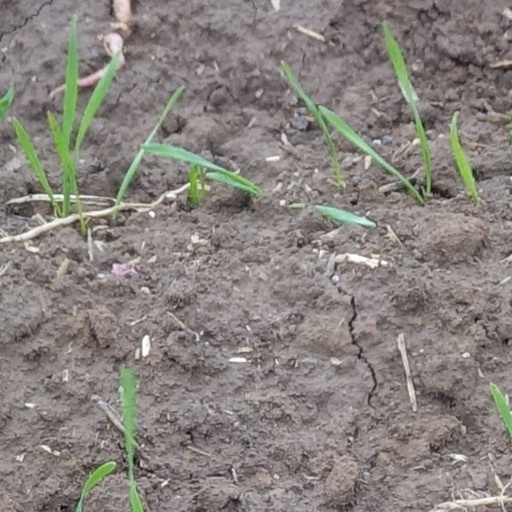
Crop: wheat